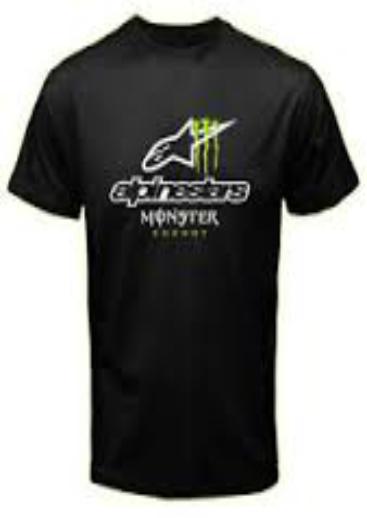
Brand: alpinestars-2
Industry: Clothes